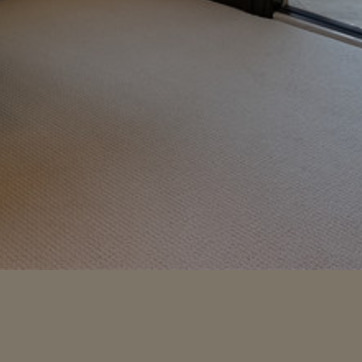
Material: carpet